2001 Queensland 500

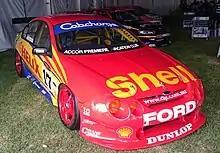
The Ford Falcon AU with which Steven Johnson and Paul Radisich won the 2001 Queensland 500. The car is pictured in 2018

The Top Fifteen Shootout was contested by the top fifteen cars from qualifying to determine grid positions 1 through 15 for the race.